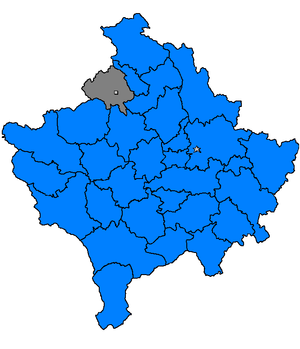
Zubin Potok en serbe latin et Zubin Potok en albanais est une ville et une commune/municipalité situées au Kosovo. Elle fait partie du district de Mitrovicë/Kosovska Mitrovica. En 1991, la ville intra muros comptait 2 033 habitants et la commune/municipalité 8 479 ; selon des estimations de 2009, la ville comptait 1 724 et la municipalité 6 616. En 2013, l'OSCE, s'appuyant sur des sources municipales, estime la population de la commune à environ 14 900 habitants.